Neighbours 30th Anniversary

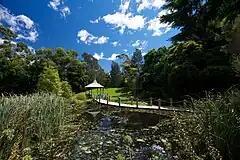
Harold crashes his campervan by Lassiter's Lake, a scene that required seven stuntmen, an additional cameraman and over 70 extras.

Filming commenced in November 2014. Mann revealed that she was unaware of her first scene with Harold Bishop and explained that director Tony Osicka told her it was going to be a pick-up scene from two weeks back instead. This was done to cover up Smith's return to the serial. On the first day of filming the Erinsborough festival, when Harold drives into a fruit and vegetable stall, an additional cameraman was required for the shooting. Over 70 extras were also brought in and the serial required extended crew for the filming. The first episode of the celebrations, episode 7073, featured almost 20 regular cast members, which Mason called "full on, but awesome". Seven stuntmen were incorporated into the Harold crash scene, including an Ian Smith double-up.